Dabiša of Bosnia

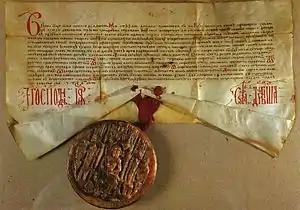
Charter by which Dabiša granted Veljaci to his daughter and her heirs

The agreement to recognize Sigismund as king following Dabiša indicates that the latter was by then of advanced age. Indeed, King Dabiša's health deteriorated in early 1395. At the end of March, writing from Bišće in Hum land, Dabiša requested that Ragusan authorities send a physician. The following month, in Sutjeska, he issued a charter granting the Zachlumian village of Veljaci to his daughter Stana, whose daughter Vladika was married to the nobleman Juraj Radivojević. He died on 8 September 1395. Despite initially consenting to his agreement with Sigismund, it was Dabiša's widow, Helen, who succeeded in ascending the throne with the support of the magnates.